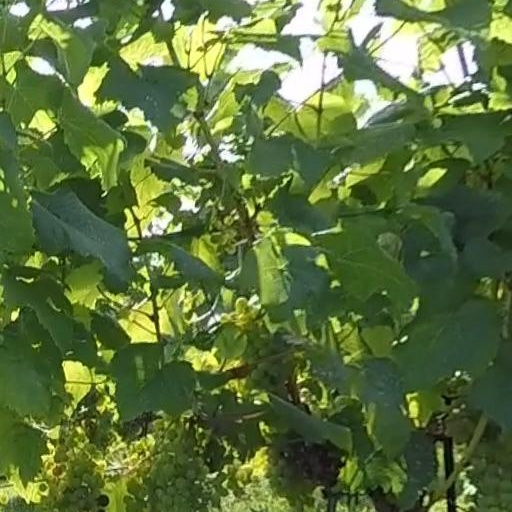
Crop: grape